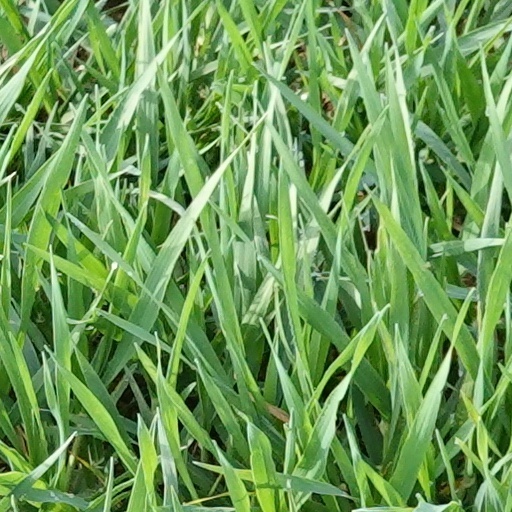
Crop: wheat